Eugène Belgrand

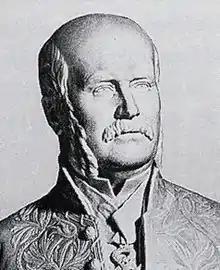

Eugène Belgrand (23 April 1810 – 8 April 1878) was a French engineer who made significant contributions to the modernization of the Parisian sewer system during the 19th century rebuilding of Paris. Much of Belgrand's work remains in use today.